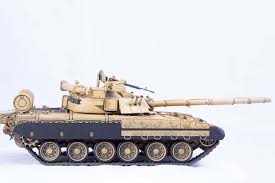
Label: T-80